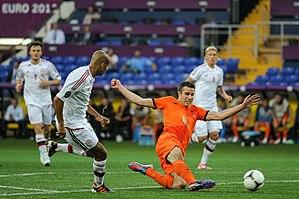
Robin van Persie, né le 6 août 1983 à Rotterdam, est un footballeur international néerlandais qui évoluait au poste d'attaquant.